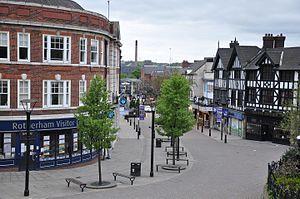
L'affaire des viols collectifs de Rotherham désigne un ensemble de crimes sexuels commis de la fin des années 1980 au début des années 2010, à Rotherham, une ville du Yorkshire du Sud, dans le Nord de l'Angleterre. Elle est considérée comme le plus grand scandale de la protection de l’enfance dans l’histoire du Royaume-Uni. Dès le début des années 1990, des soupçons d’exploitation sexuelle d'enfants sont émis par des gestionnaires de foyers d'enfants de Rotherham. Depuis au moins 2001, de multiples rapports indiquant les noms d’auteurs présumés d’abus sexuels sur mineurs sont transmis à la police et au conseil du district métropolitain de Rotherham. Une première condamnation tombe en 2010 : cinq hommes britanniques d'origine pakistanaise sont reconnus coupables d'agressions sexuelles sur des filles de 12 à 16 ans. À partir de janvier 2011, les crimes sexuels commis à Rotherham et l’incurie des autorités locales commencent à faire l’objet d’articles du quotidien The Times. L’ouverture, en 2012, du procès d’un réseau pédophile à Rochdale amplifie leur couverture médiatique. La Chambre des communes est alertée, et le conseil du district de Rotherham commande une enquête indépendante.